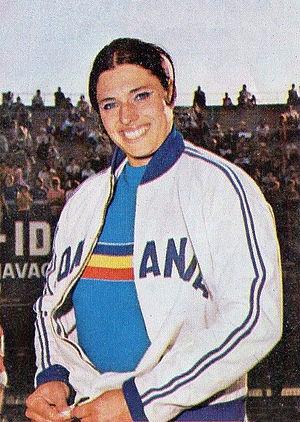
Argentina Menis est une athlète roumaine spécialiste du lancer du disque. Licenciée au Dinamo Bucureşti et mesurant 1,71 m pour 85 kg, elle bat le 23 septembre 1972 le record du monde du lancer du disque avec 67,32 m moins de deux semaines après sa médaille d'argent aux Jeux olympiques de Munich. Sa marque tient jusqu'au 25 mai 1973, date où l'ancienne titulaire, Faina Melnyk, reprend le record. Malgré son record du monde, Argentina Menis termine deuxième dans presque toutes ses compétitions internationales, devancée par Faina Melnyk puis par Maria Vergova, sauf aux Jeux olympiques de Montréal où elle termine sixième.